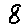
Label: 8